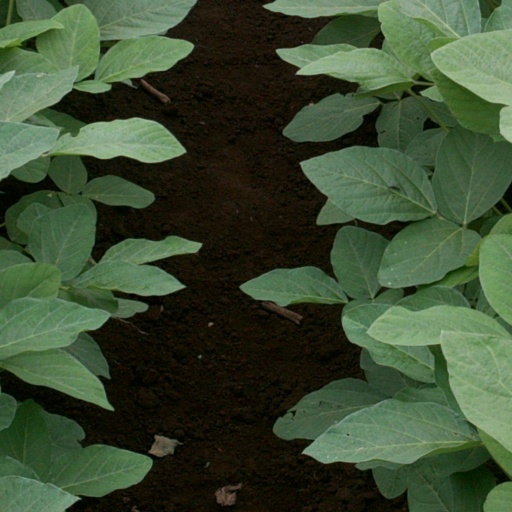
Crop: soybean